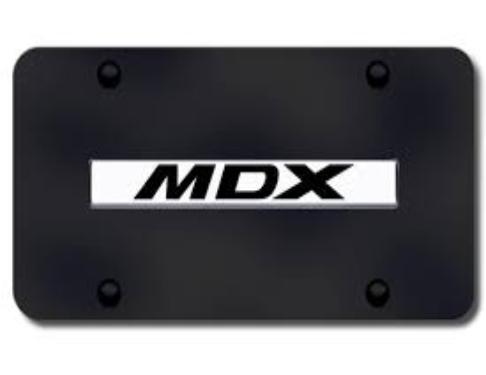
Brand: MDX
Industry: Transportation